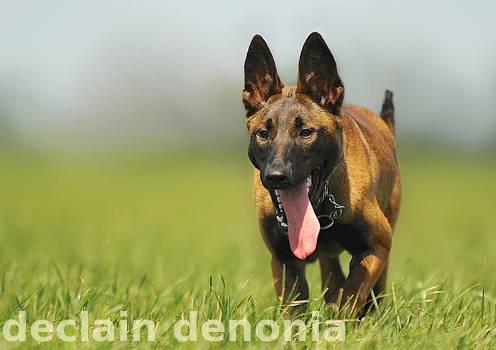
Label: Watermark